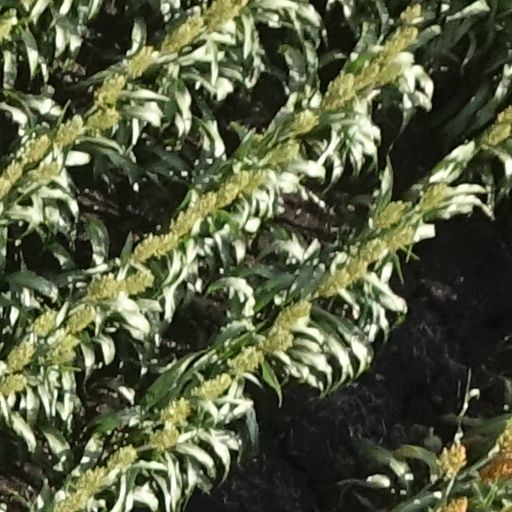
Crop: sorghum